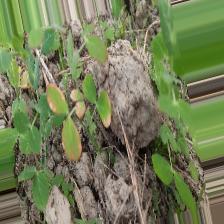
Label: Ascochyta blight